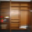
Label: wardrobe